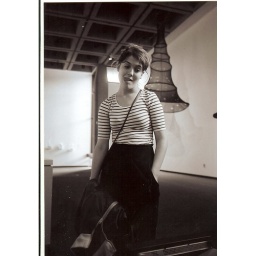
girl in the striped shirt